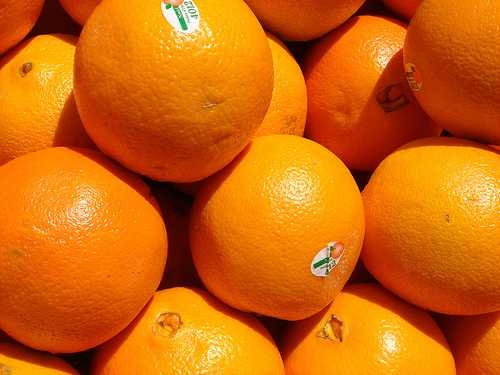
Label: Orange